Bridge 6 (Johnson, Vermont)

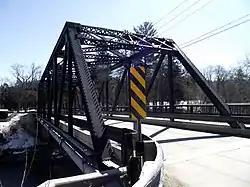

The Railroad Street Bridge is a historic Pratt through truss bridge, carrying Railroad Street across the Lamoille River in Johnson, Vermont. It was built in 1928, after the state's devastating 1927 floods, and is one of its few surviving Pratt through truss bridges. It was listed on the National Register of Historic Places in 2007 as Bridge 6.